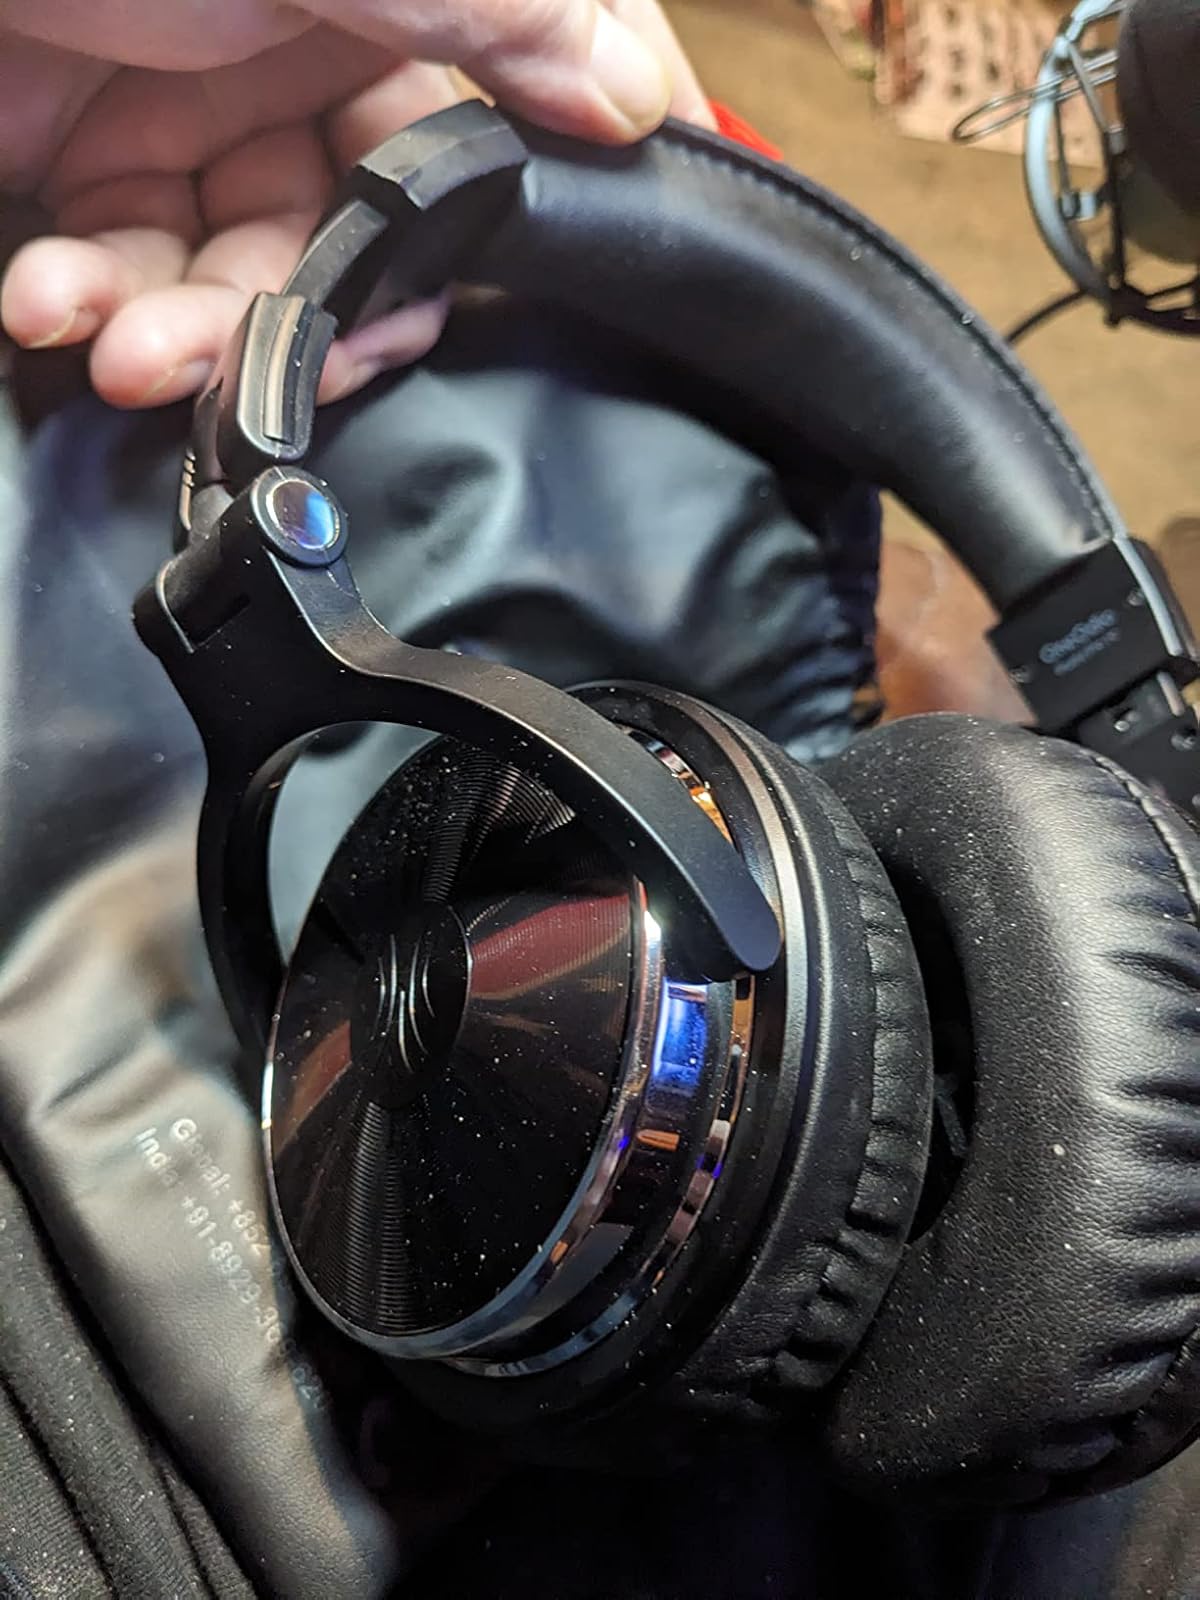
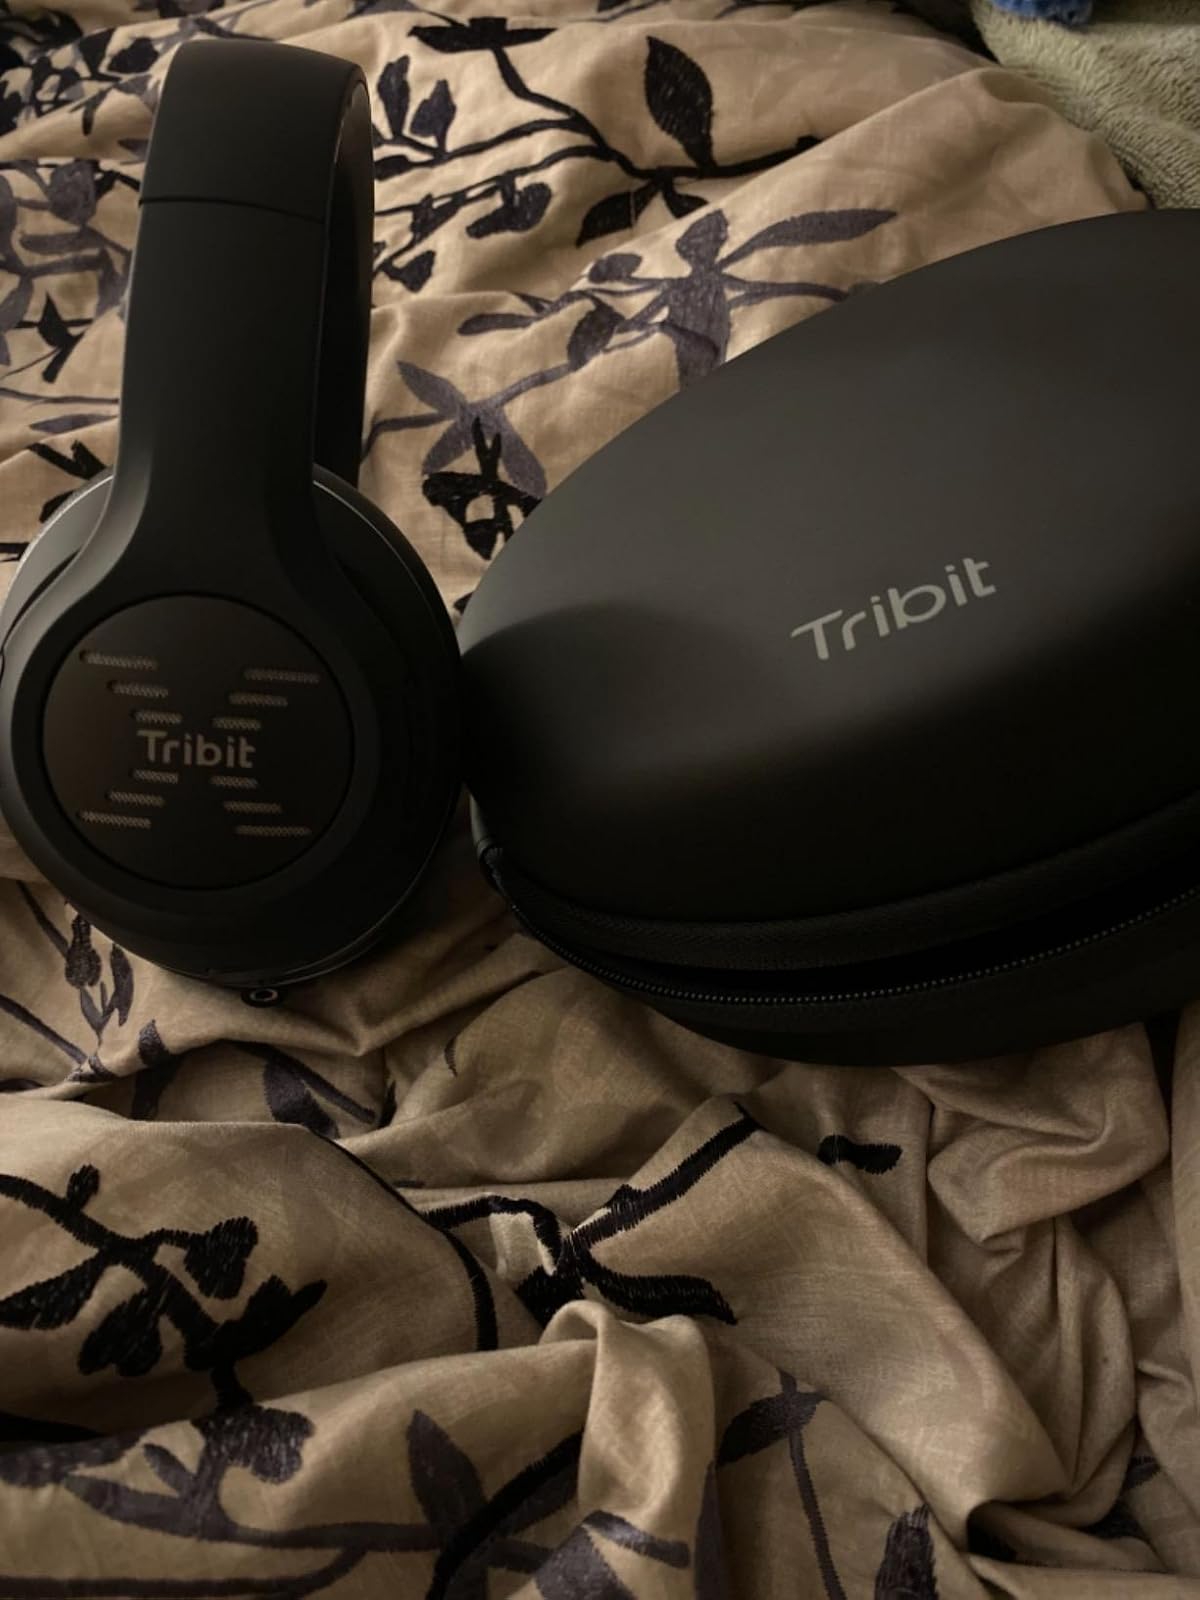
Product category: headphones
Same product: no